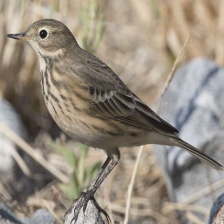
Species: AMERICAN PIPIT
Scientific name: ANTHUS RUBESCENS